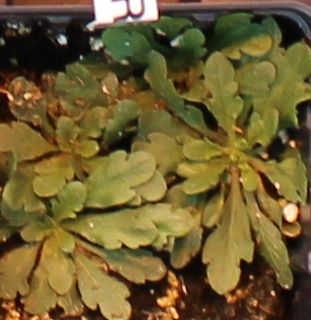
Label: Horseweed